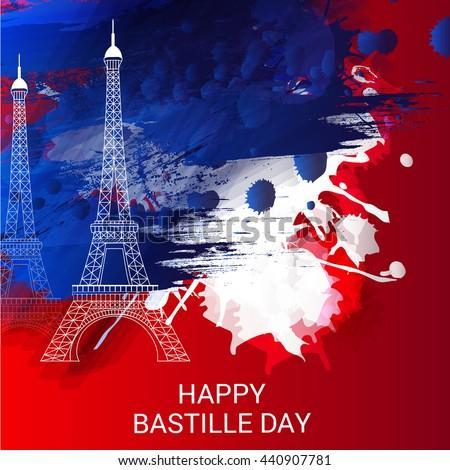
vector illustration of a background for holiday .